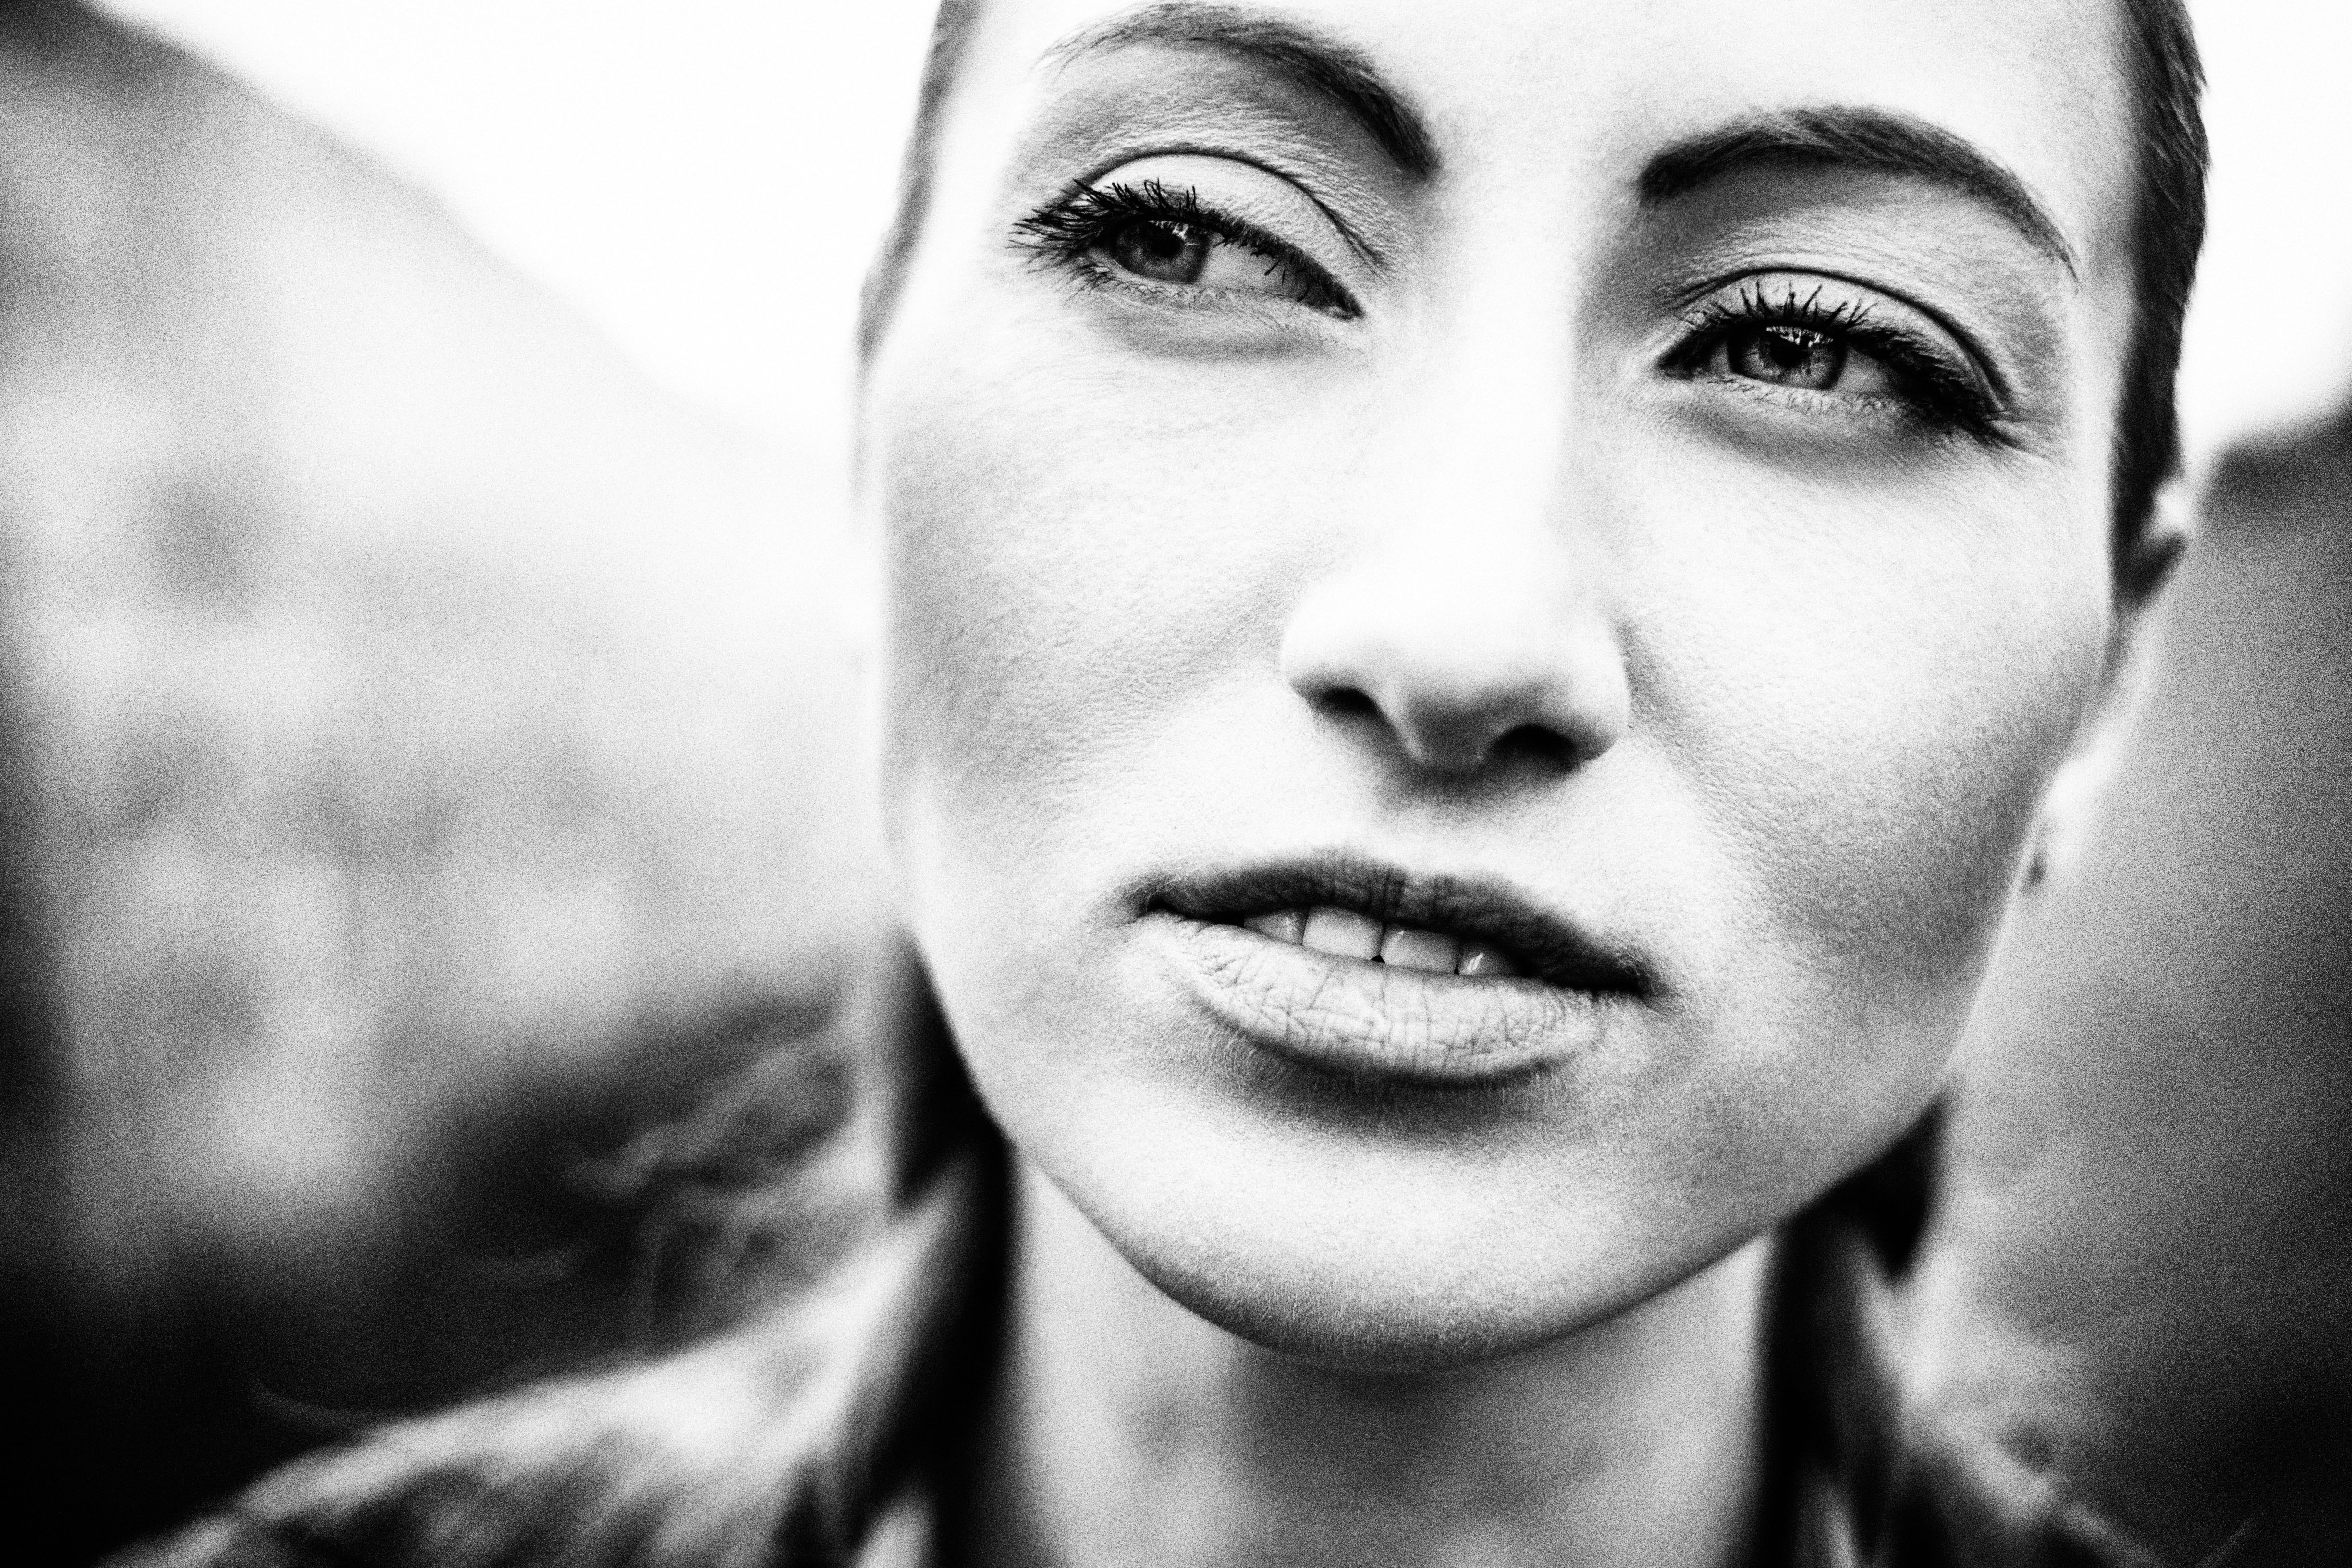
face, hair, eyebrow, white, lip, photograph, nose, facial expression, skin, eye, beauty, forehead, black and white, head, cheek, chin, close up, monochrome, smile, mouth, monochrome photography, hairstyle, portrait, organ, photography, jaw, eyelash, human, portrait photography, cool, model, photo shoot, selfie, style, happy, black hair, flash photography, ear